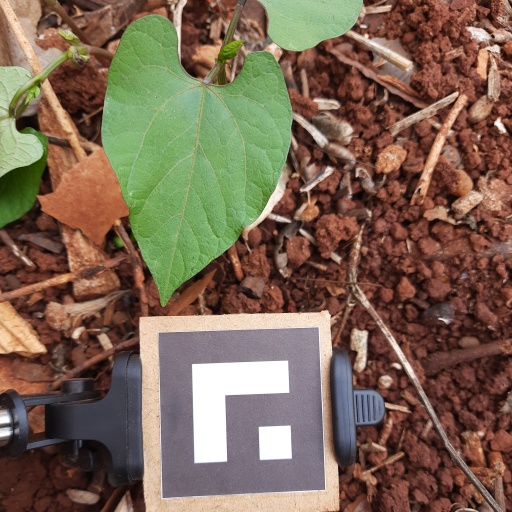
Observations: wavy surface, no eating holes, under shade